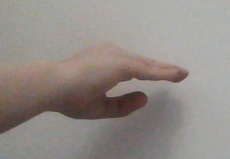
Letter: jeem